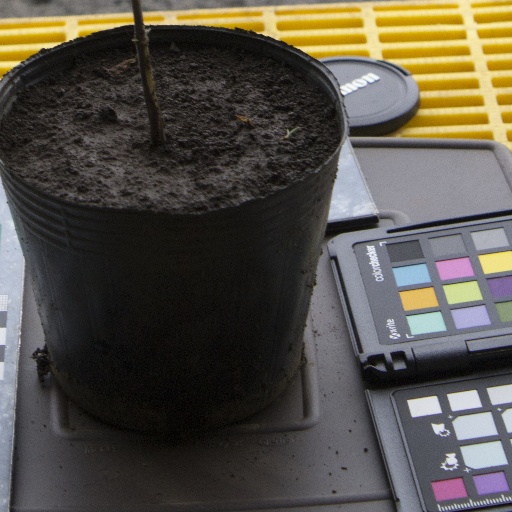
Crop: soybean